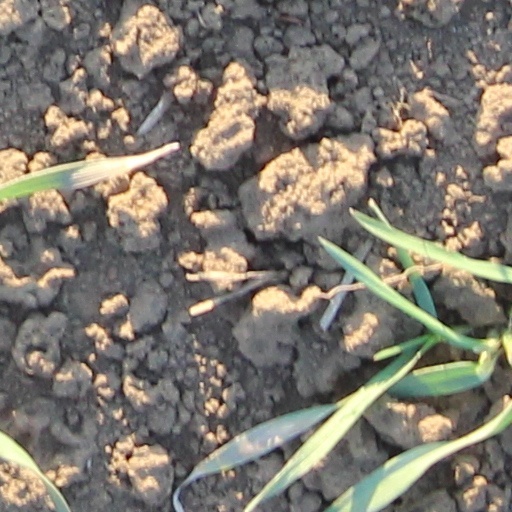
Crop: wheat